Kekheretnebti

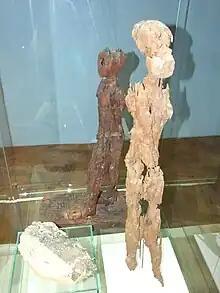
Wooden statue of Khekeretnebti, found in the mastaba of Abousir - Náprstek Museum in Prague

Kekheretnebti or Khekeretnebty ( 2423 BC - 2390 BC) was a Princess of Egypt, who lived during the Fifth Dynasty. Her father was King Djedkare Isesi.